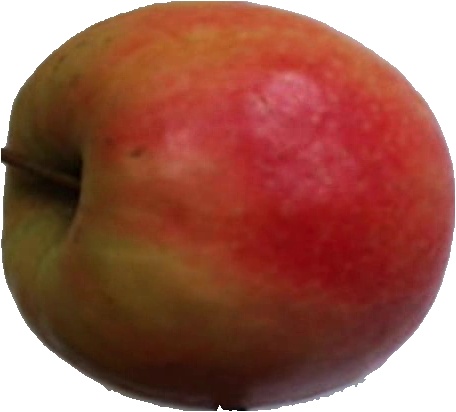
Label: apple_pink_lady_1